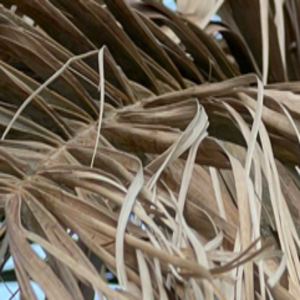
Label: Fusarium Wilt